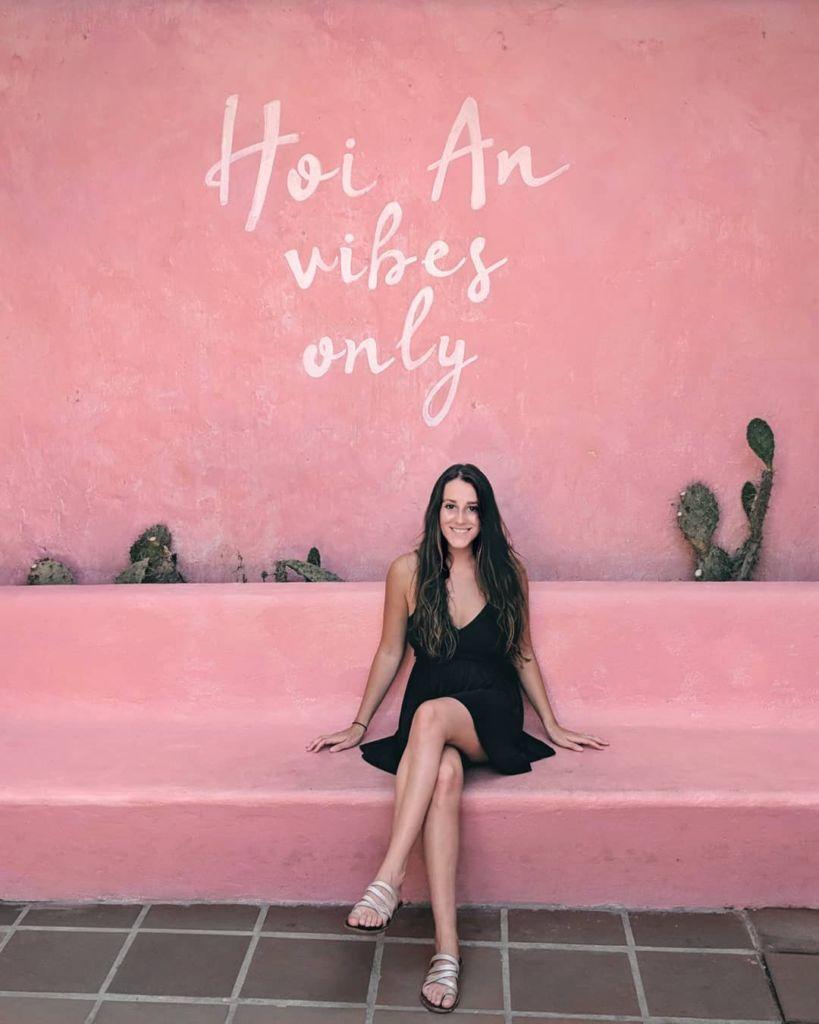
bức tường phía sau người phụ nữ có màu hồng